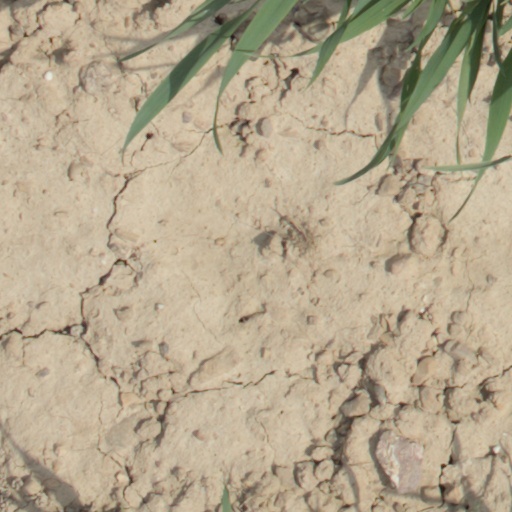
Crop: wheat